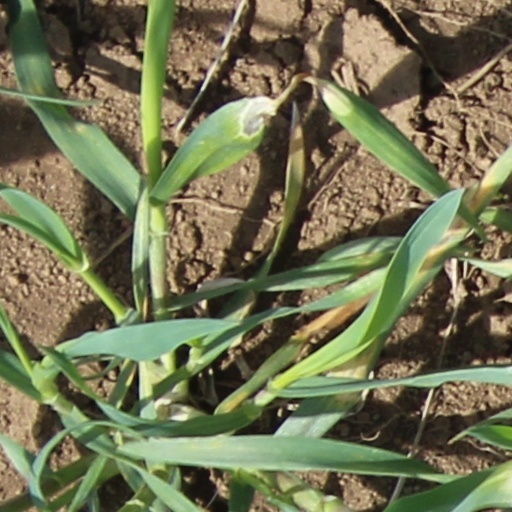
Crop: wheat